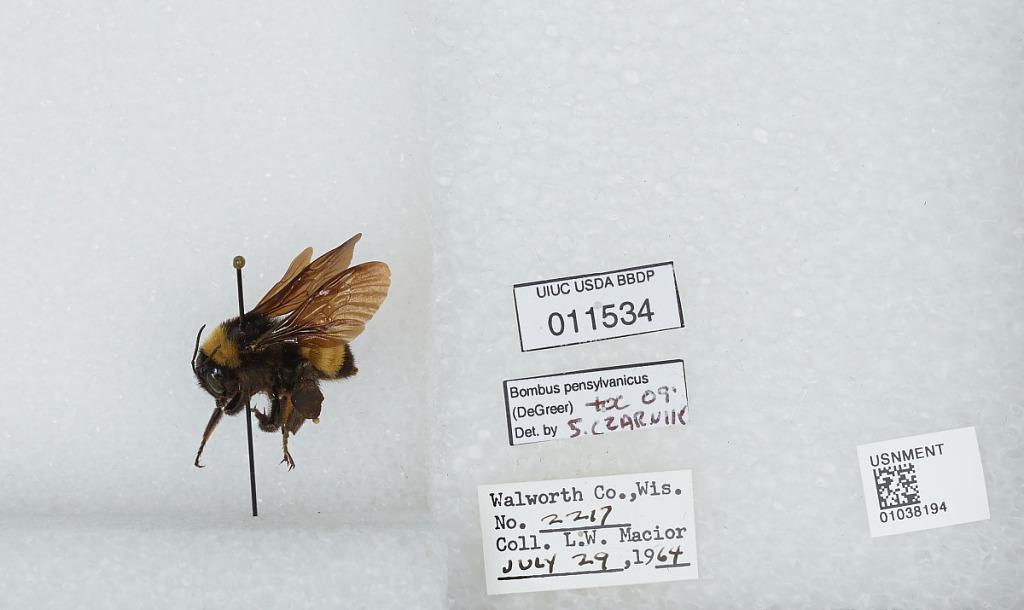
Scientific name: Bombus (Fervidobombus) pensylvanicus pensylvanicus (De Geer)
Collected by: L. Macior
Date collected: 1964-7-29
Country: United States
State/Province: Wisconsin
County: Walworth
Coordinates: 42.67, -88.54
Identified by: Czarnik, S.